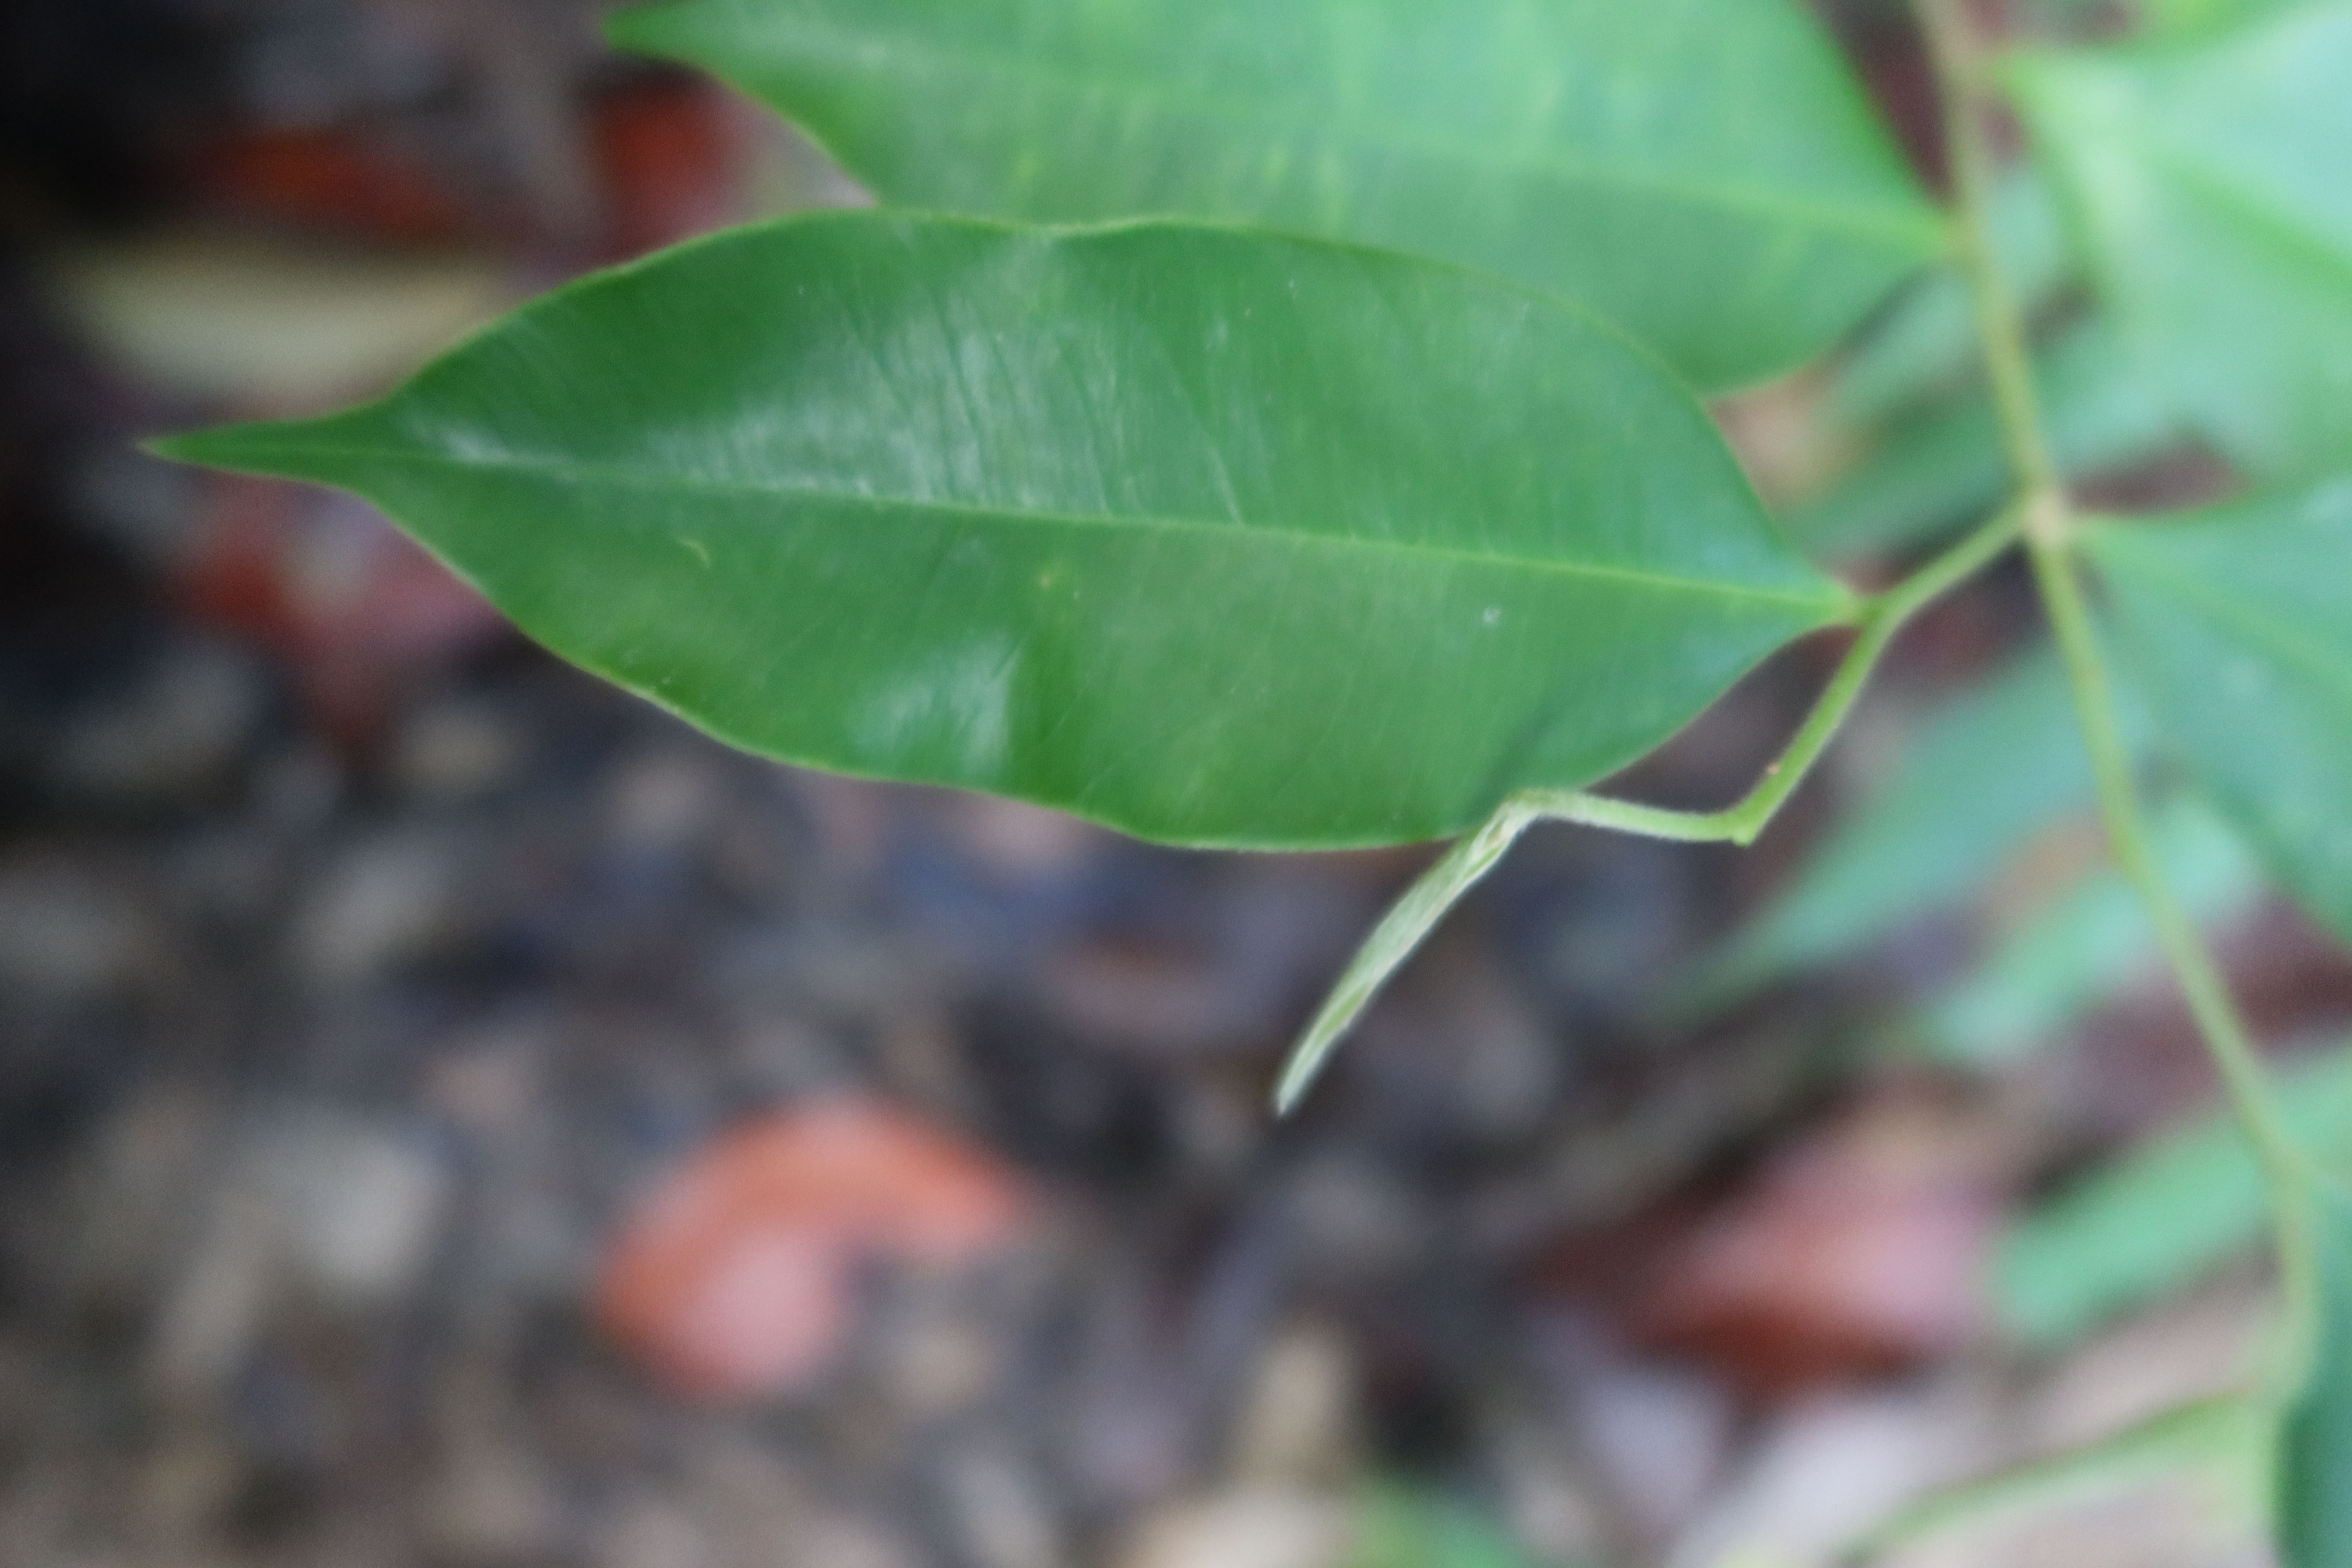
Label: Healthy